Volodymyr Ostapchuk

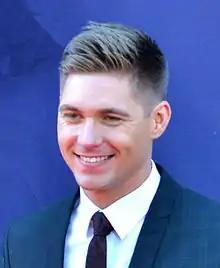
Ostapchuk at the Red Carpet Ceremony of Eurovision 2017 in Kyiv

Volodymyr Valeriyovych Ostapchuk (Ukrainian: Володимир Валерійович Остапчук) (born 27 September 1984) is a Ukrainian television presenter, voice actor and radio host.